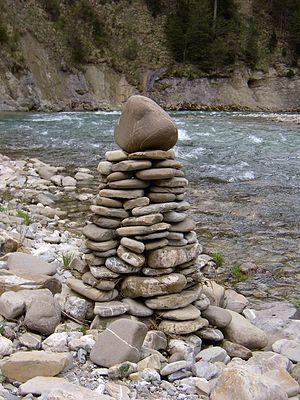
L'Amper est un cours d'eau situé en Bavière, Allemagne et affluent de l'Isar. Le cours supérieur de cette rivière, jusqu'à l'Ammersee s'appelle l'Ammer. Amper désigne la partie du cours d'eau depuis l'Ammersee jusqu'à Moosburg où il se jette dans l'Isar.